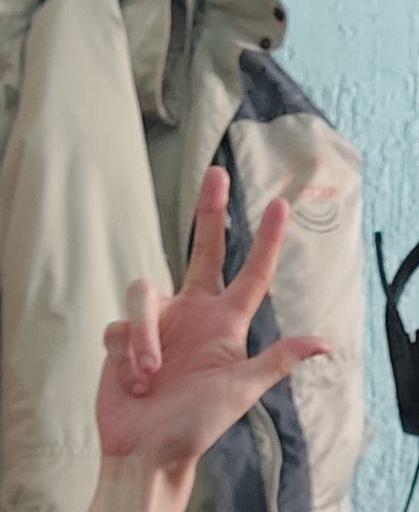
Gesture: three2